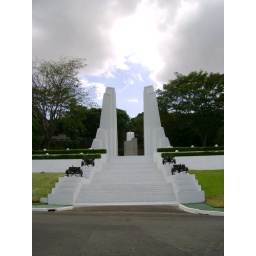
Monument to Roosevelt at the base of the hill where Somoza had his Bunker in Managua